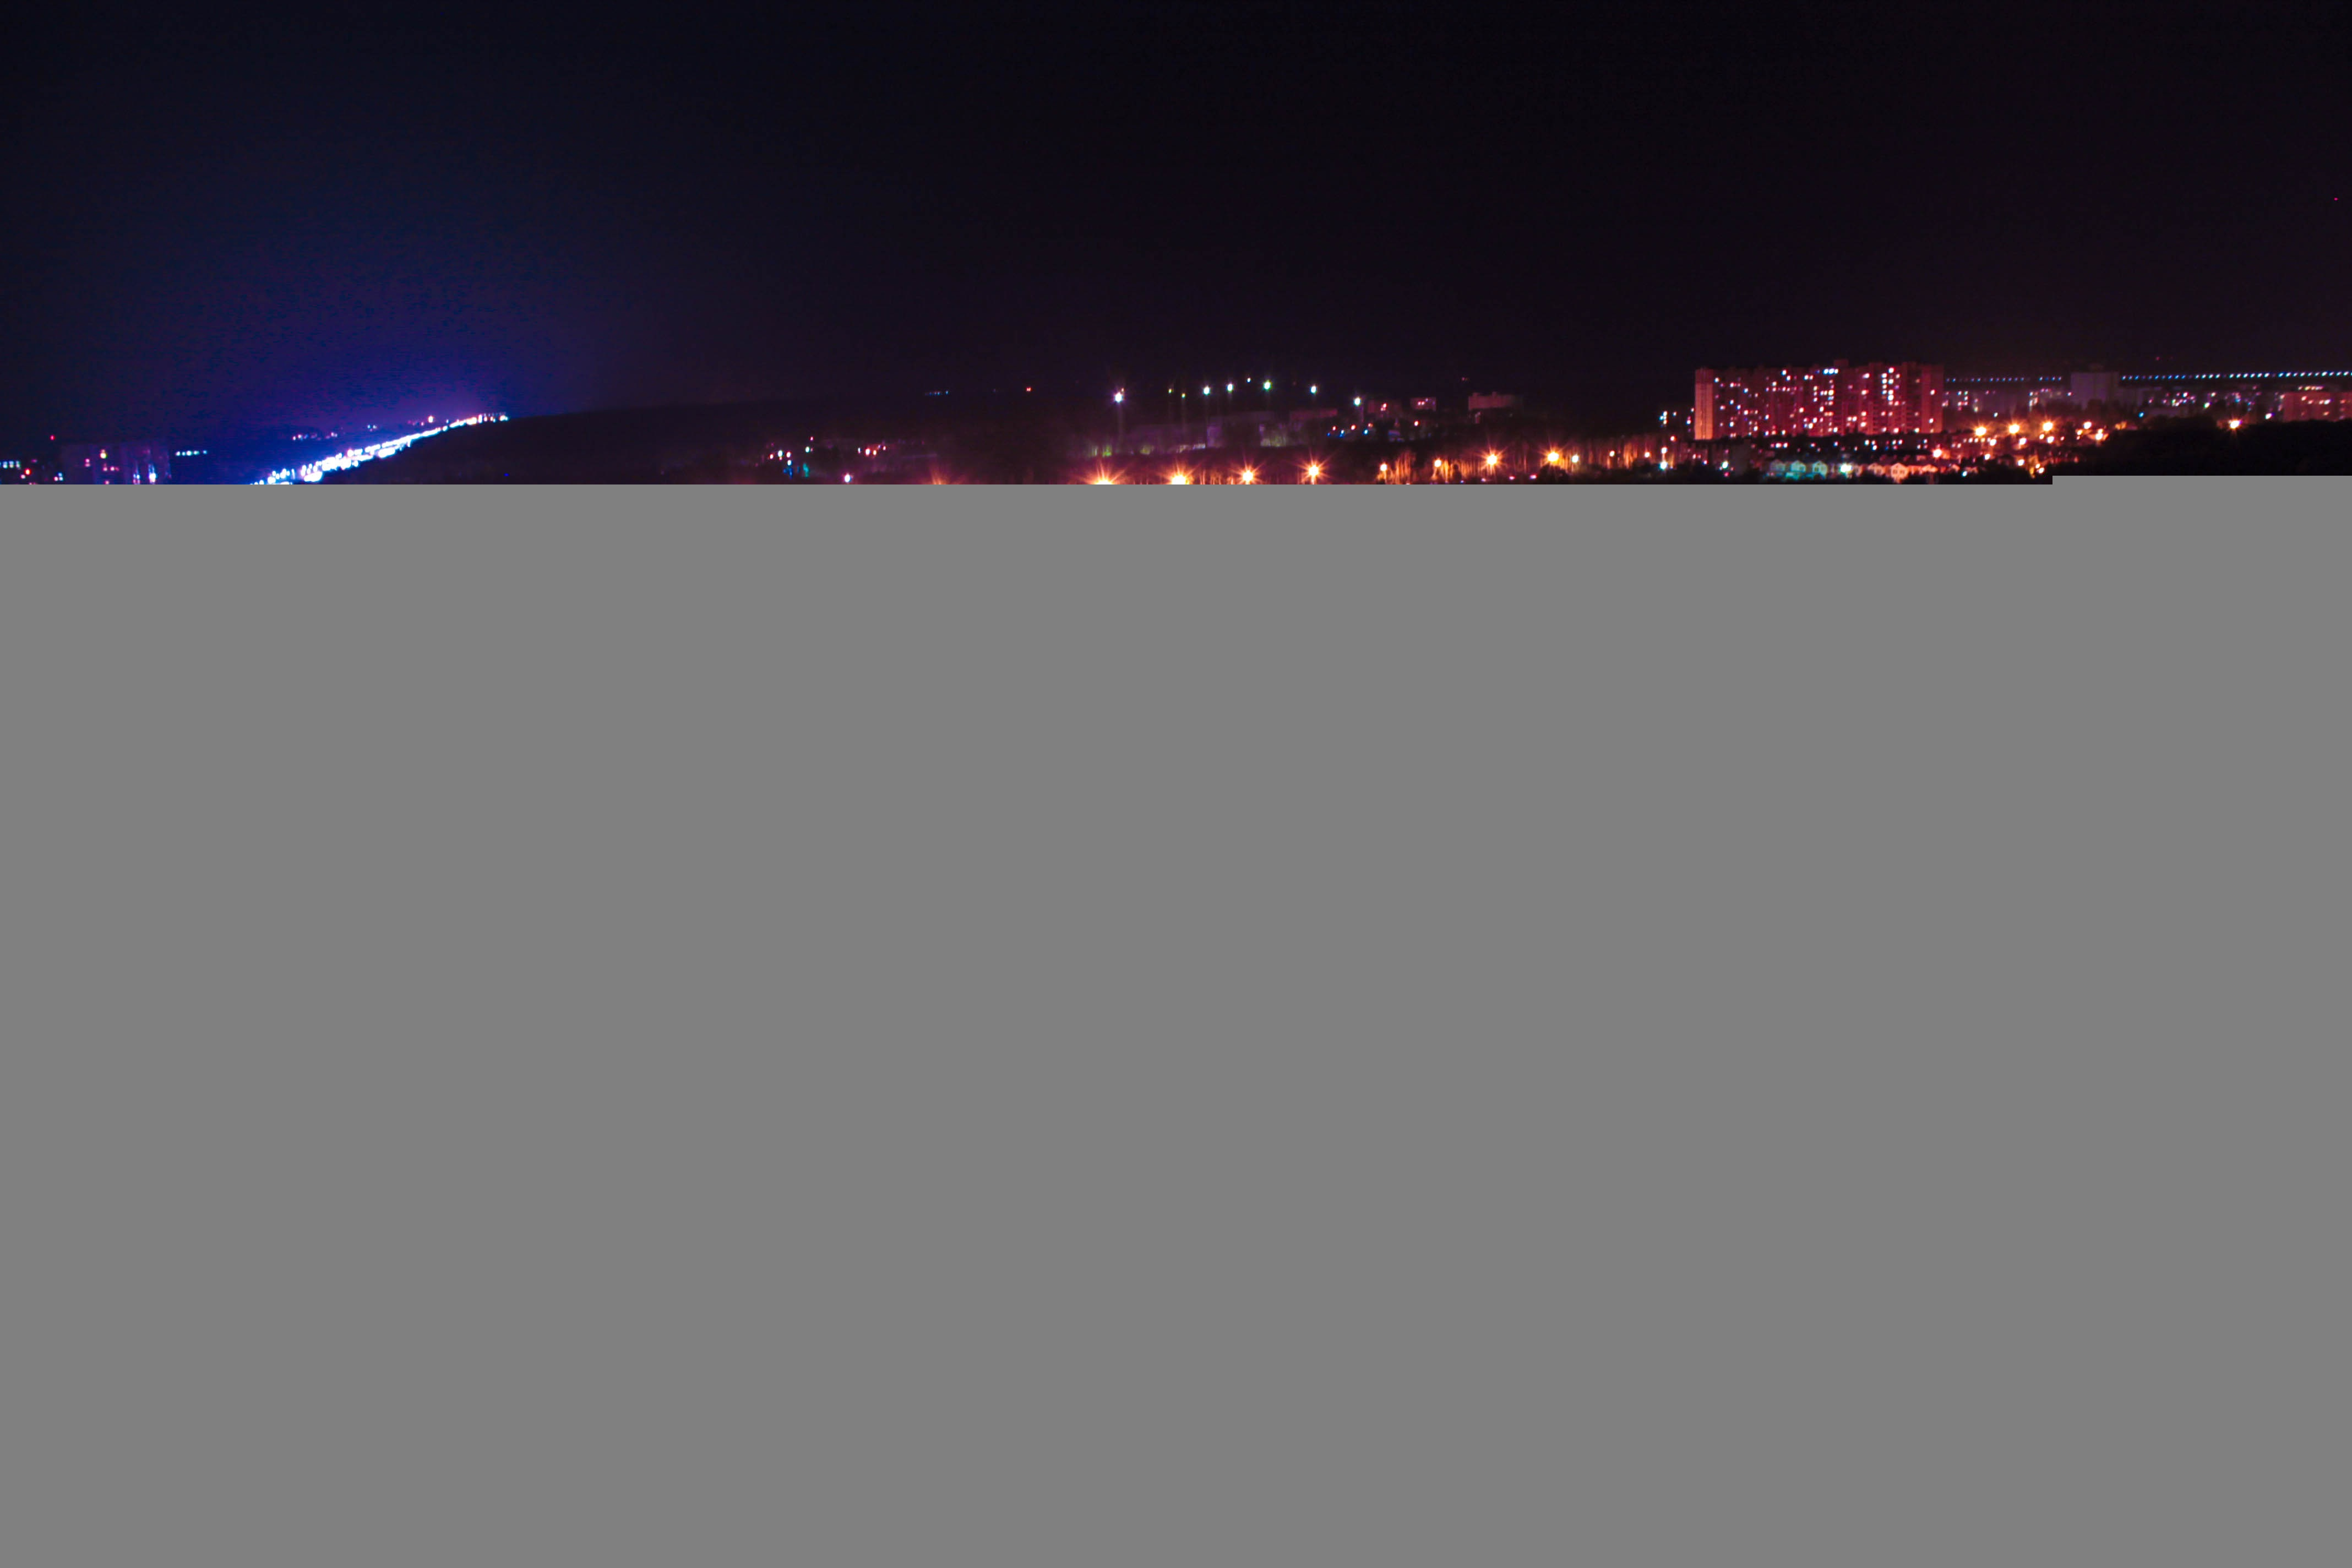
light, structure, bridge, skyline, night, cityscape, dusk, evening, stadium, night city, arena, metropolis, freezelight, sport venue, voronezh